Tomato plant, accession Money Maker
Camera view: bottom (45 deg); turntable rotation: 300 degrees
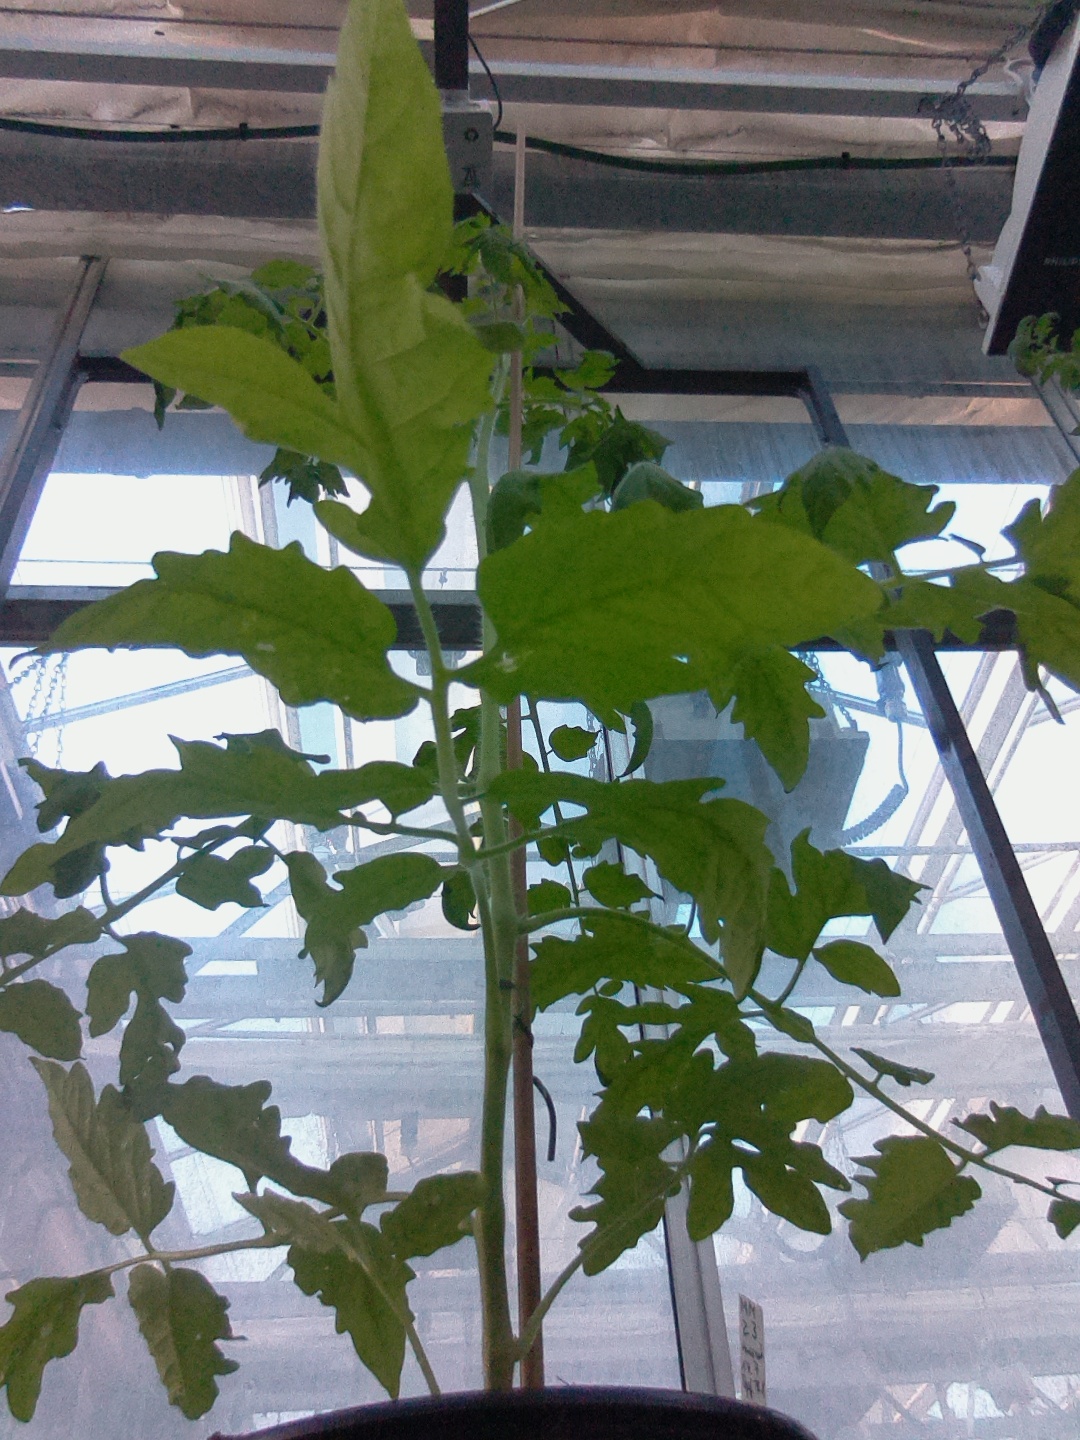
BBCH growth stage 22: 20%-30% Side shoots formed